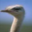
Label: bird